JR Motorsports

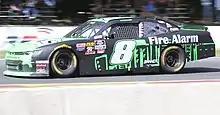
Regan Smith in the No. 8 at Road America in 2019

Justin Allgaier would be later announced to be the new driver of the No. 7 Chevy, bringing sponsorship from BRANDT. After finishing the 2016 season 3rd in the final standings while going winless, he picked up two wins at Phoenix and Chicagoland in 2017 en route to another 3rd-place finish in the standings. In 2018, Allgaier had a career-best season winning 5 races at Dover, Iowa, Road America, Mid-Ohio, and Indianapolis while also clinching the regular-season championship, but he ended up finishing 7th in the final standings after being eliminated in the round of 8. At the second-to-last race of the 2019 season at Phoenix, Allgaier had possibly been set to finish 2nd for the sixth time of the year until he suddenly witnessed race leader Christopher Bell getting flagged for speeding on pit road at the end of Stage 2, nabbing his 1st victory of the season and 3rd Championship 4 appearance in the last four years after leading 85 laps. He finished 4th in the final points standings after finishing 14th at Homestead. In 2020 Allgaier rebounded from a sluggish first half of the season to win 3 races at Dover and sweeping the Richmond races. He would make the final four and would finish 2nd in points to Austin Cindric. In 2021 he won twice early in the season at Atlanta and Darlington and finished the season fifth in points. In 2022, Allgaier ended a 34-race winless streak at Darlington. He would also win at Nashville and New Hampshire. Allgaier finished the season third in the points standings.